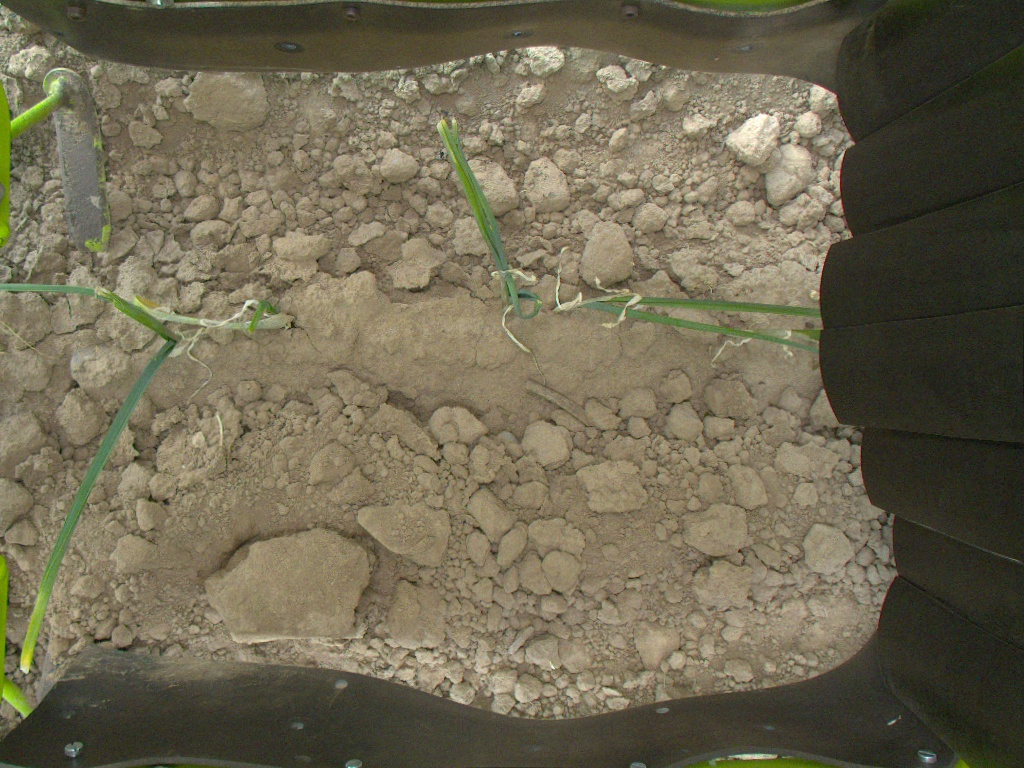
Crop: leek
Objects: stem_leek, stem_leek, stem_leek, stem_leek, stem_leek, leek, leek, leek, leek, leek